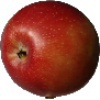
Label: images